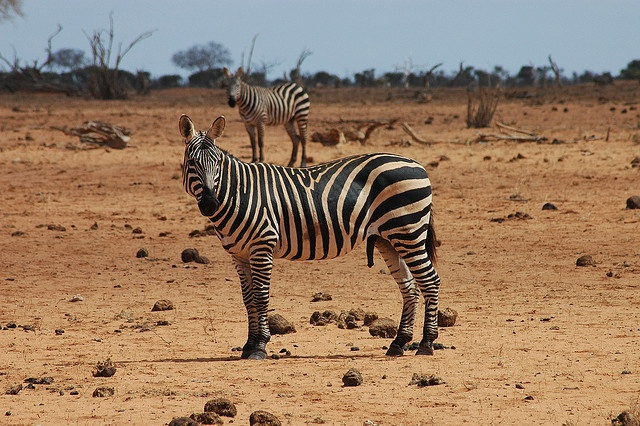
Two Zebras are standing on dry desert land.
There are two zebras standing in the desert.
two dusty zebras stand alone in a dusty pain
A zebra that is standing in the dirt.
Two zebras in the dessert  wandering around in the open area.